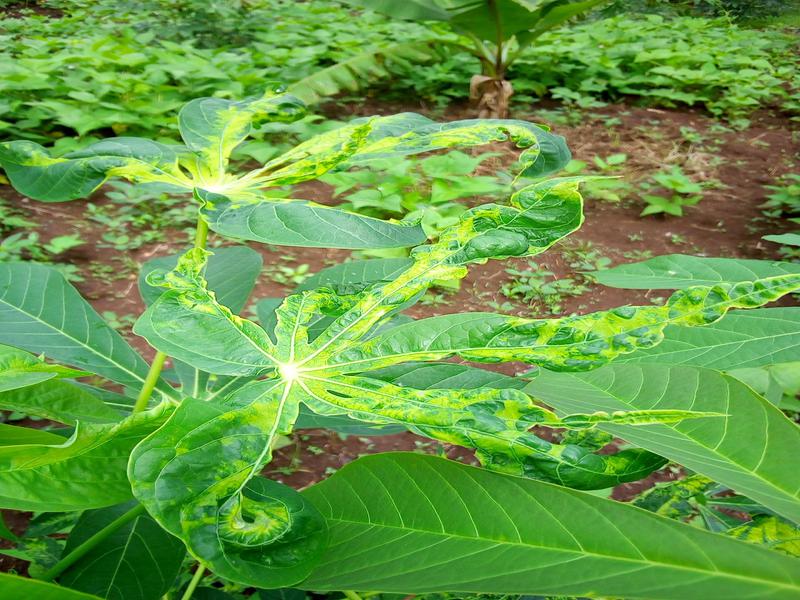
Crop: cassava
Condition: mosaic_disease